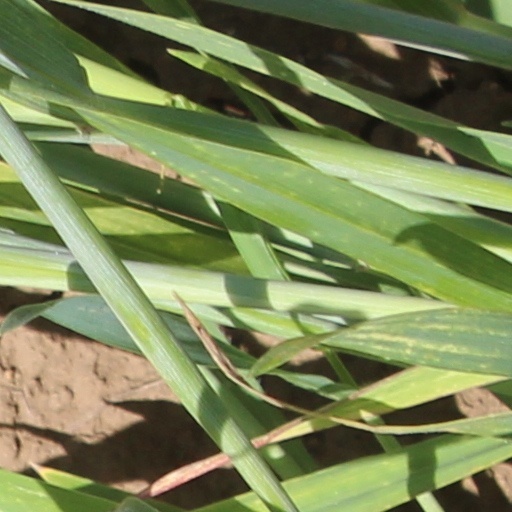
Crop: wheat